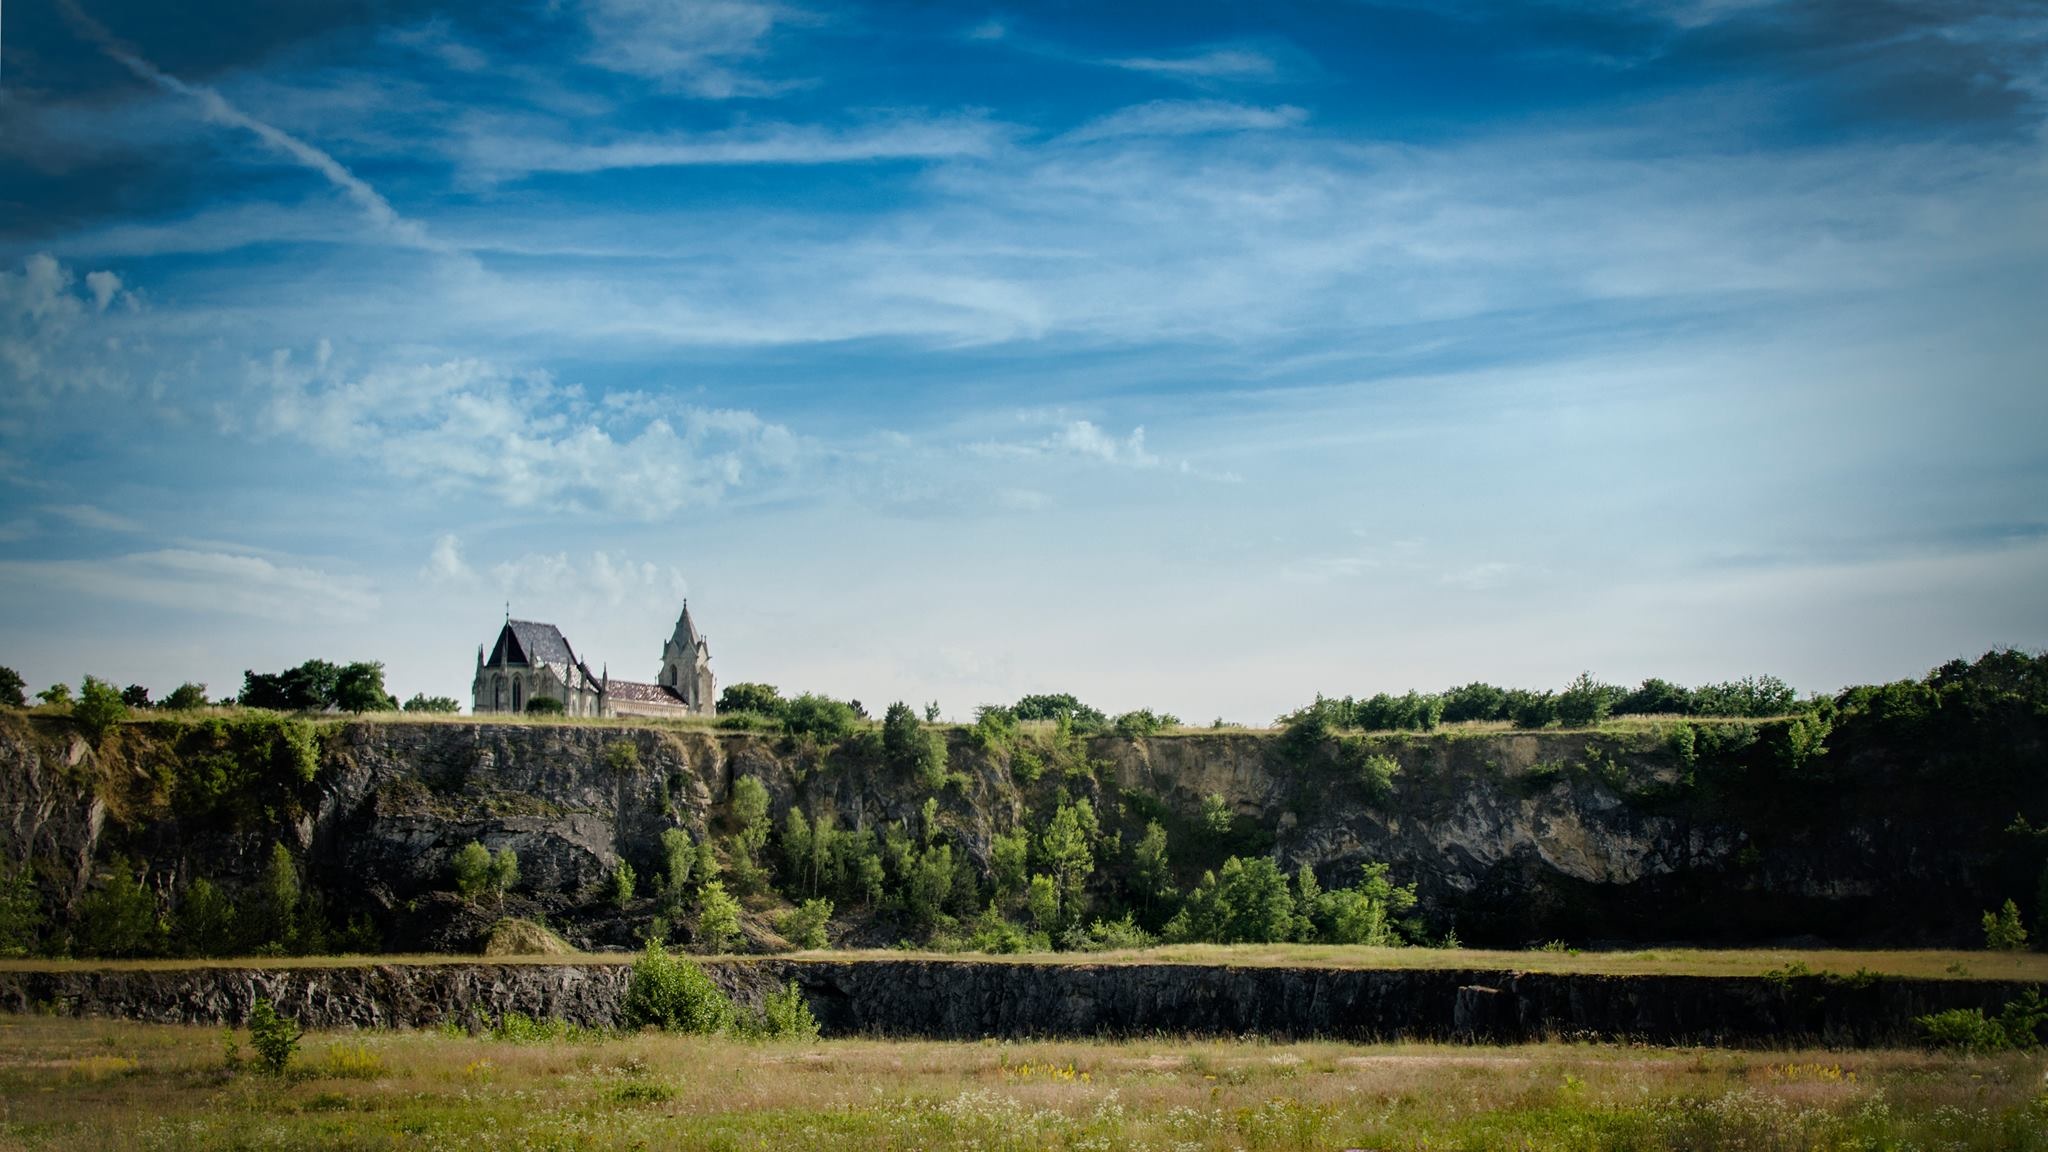
landscape, tree, horizon, cloud, sky, field, meadow, hill, plain, austria, rural area, marienkirche, kirchenberg